Fukri

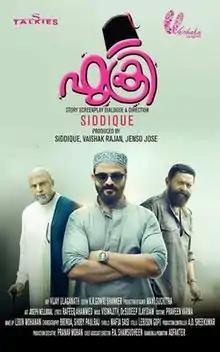
Theatrical release poster

Fukri is a 2017 Indian Malayalam-language comedy-drama film written and directed by Siddique and starring Jayasurya, Lal, Siddique, Prayaga Martin and Joju George. It was produced by Siddique, Vaishak Rajan, and Jenso Jose under the banners of S Talkies and Vaishaka Cynyma.